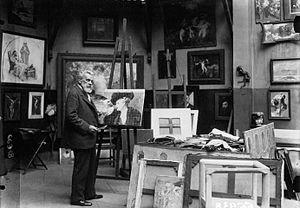
La rue Alfred-Roll est une petite voie, de seulement 130 mètres de long, située dans le quartier de la Plaine-de-Monceaux du 17ᵉ arrondissement de Paris.